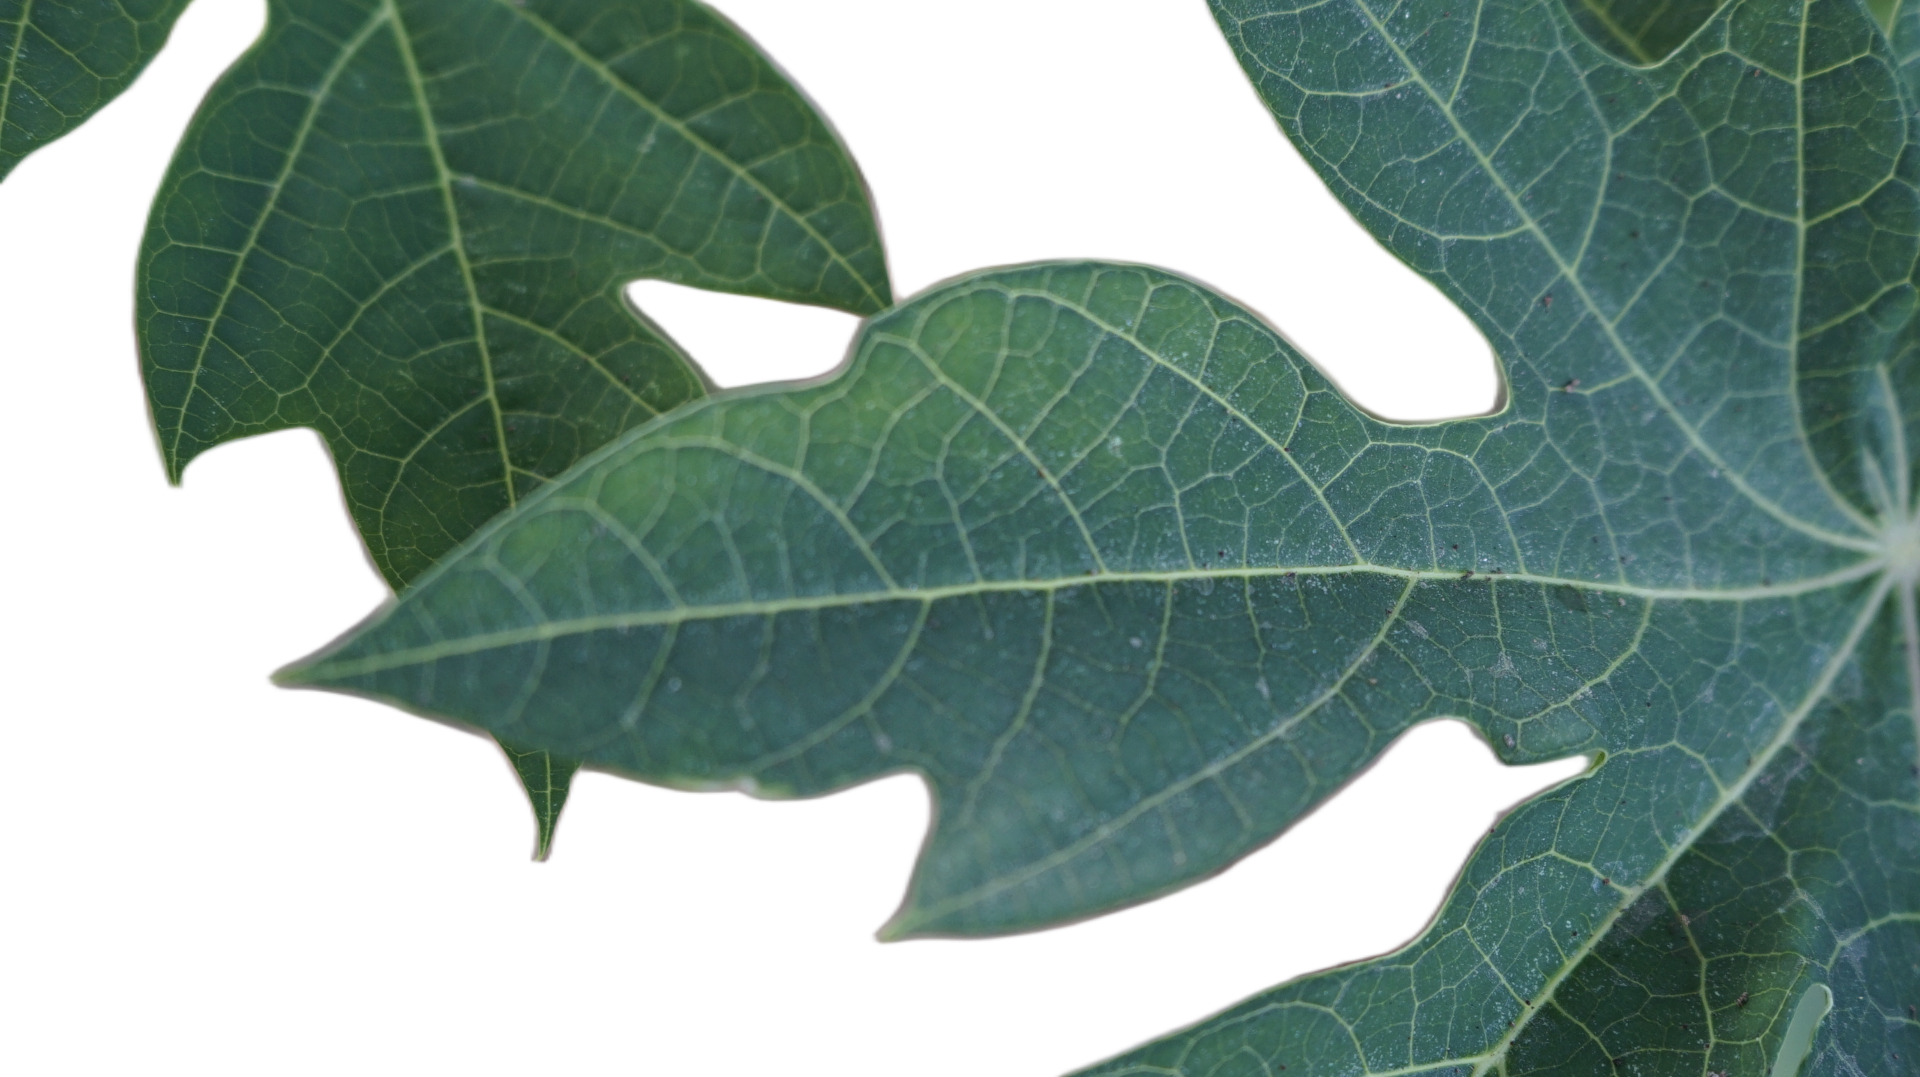
Crop: Papaya
Label: Healthy_leaf